Bell Boeing V-22 Osprey

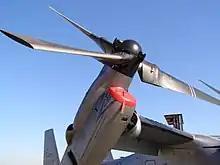
A closeup of an MV-22B's rotor and engine tilted slightly upward.

Development was protracted and controversial, partly because of large cost increases, some of which were caused by a requirement to fold wings and rotors to fit aboard ships. The development budget was first set at US$2.5 billion in 1986, increasing to a projected US$30 billion in 1988. By 2008, US$27 billion had been spent and another US$27.2 billion was required for planned production numbers. Between 2008 and 2011, the V-22's estimated lifetime cost grew by 61%, mostly for maintenance and support.